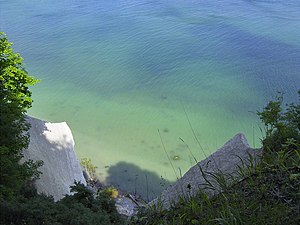
Nationalpark Jasmund / Billeder fra Jasmund National Park
Nationalpark Jasmund er et naturreservat på den nordøstlige del af øen Rügen, på halvøen Jasmund, nord for havnebyen Sassnitz, i den tyske delstat Mecklenburg-Vorpommern. Området omfatter det bøgeskovbeklædte højdedrag Stubnitz og de store kalkklinter der rejser sig i op til 161 meters højde over Østersøen.